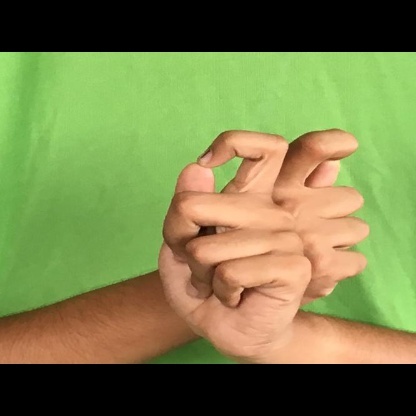
Mudra: Berunda